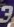
Number: 3